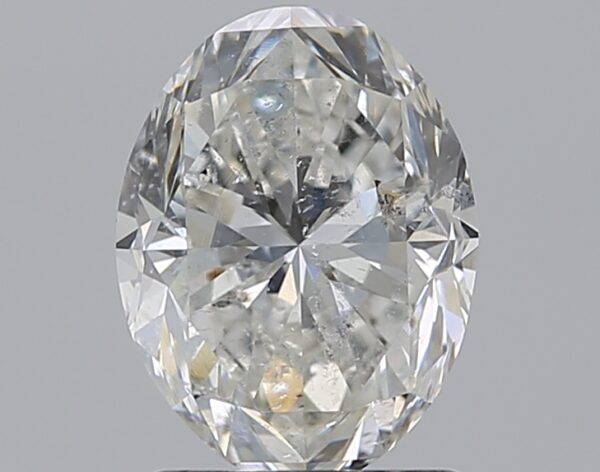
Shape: oval
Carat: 1.5
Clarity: SI2
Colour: H
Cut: GD
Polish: EX
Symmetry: EX
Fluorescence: N
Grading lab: IGI
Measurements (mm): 8.26 x 6.25 x 4.32